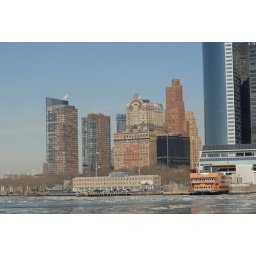
Seen in the background, the tall red building is the Downtown Athletic Club